Sky position (RA, Dec in degrees): 180.581, 10.9
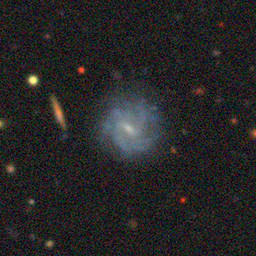
Galaxy morphology: Barred Spiral Galaxies